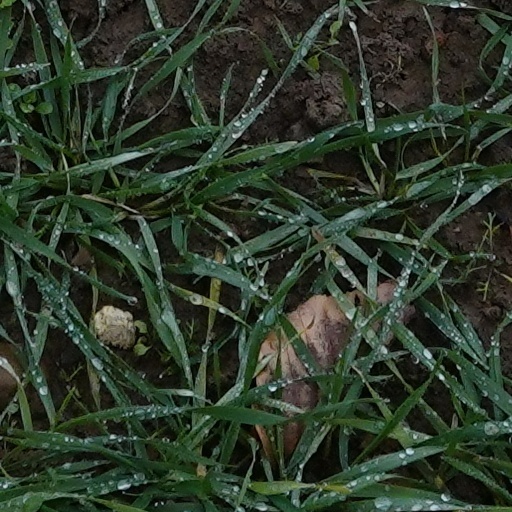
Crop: wheat